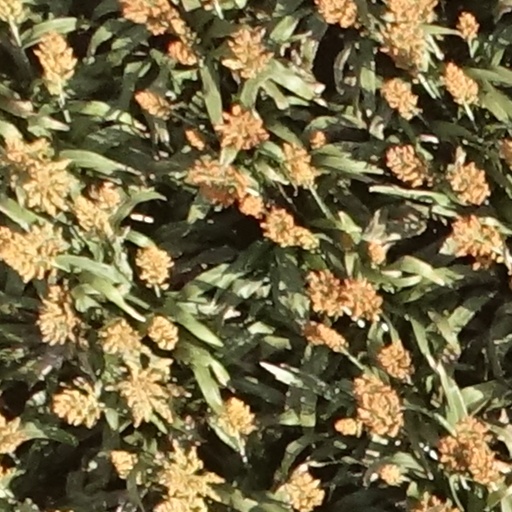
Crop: sorghum